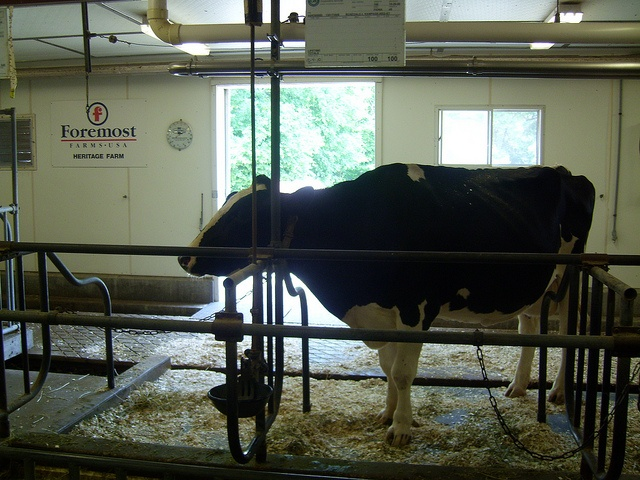
A large cow standing up in a building.
A cow standing in an indoor metal pen.
A cow that is inside in an enclosure.
Dairy cow in a Foremost Farms USA commercial dairy stall.
A dairy cow in a stall for milking cows.